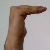
The image shows a hand gesture representing a space in Indian Sign Language.